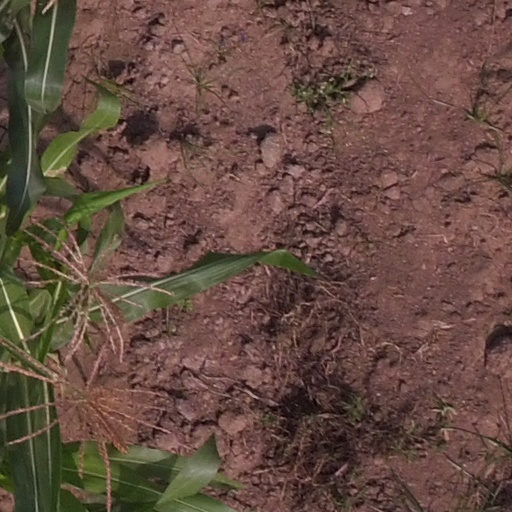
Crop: maize; corn